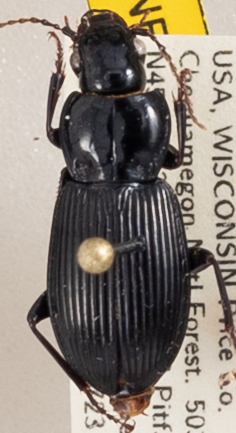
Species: Pterostichus novus
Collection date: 2019-07-23
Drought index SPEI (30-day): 0.086
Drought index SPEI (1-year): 1.77
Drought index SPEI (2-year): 1.416